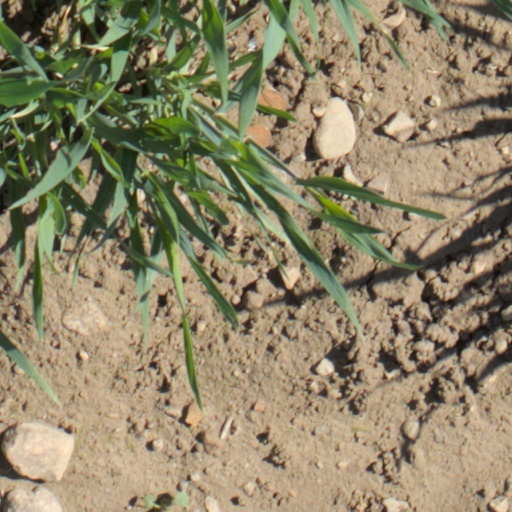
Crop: wheat